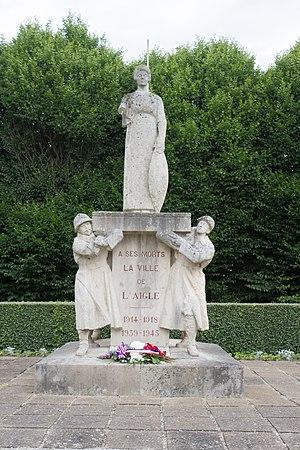
Aristide Charles Louis Rousaud est un sculpteur français, élève d'Auguste Rodin.